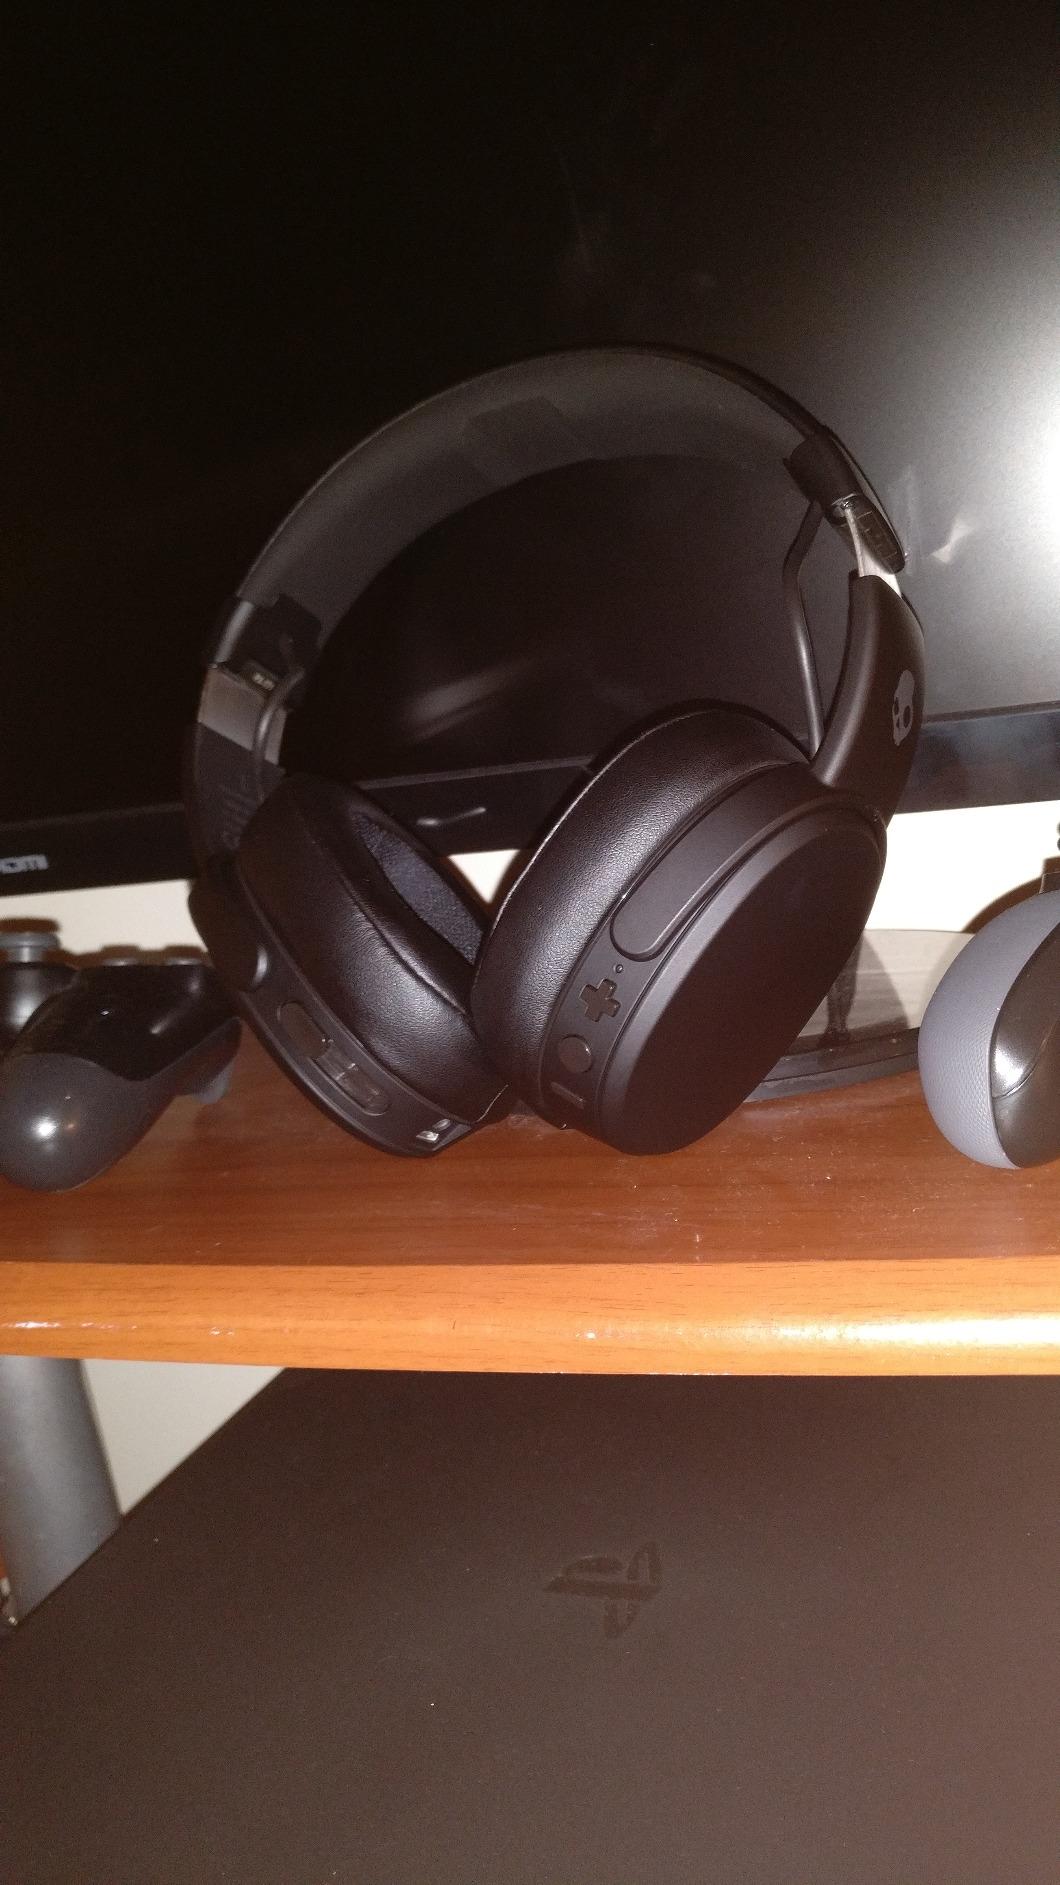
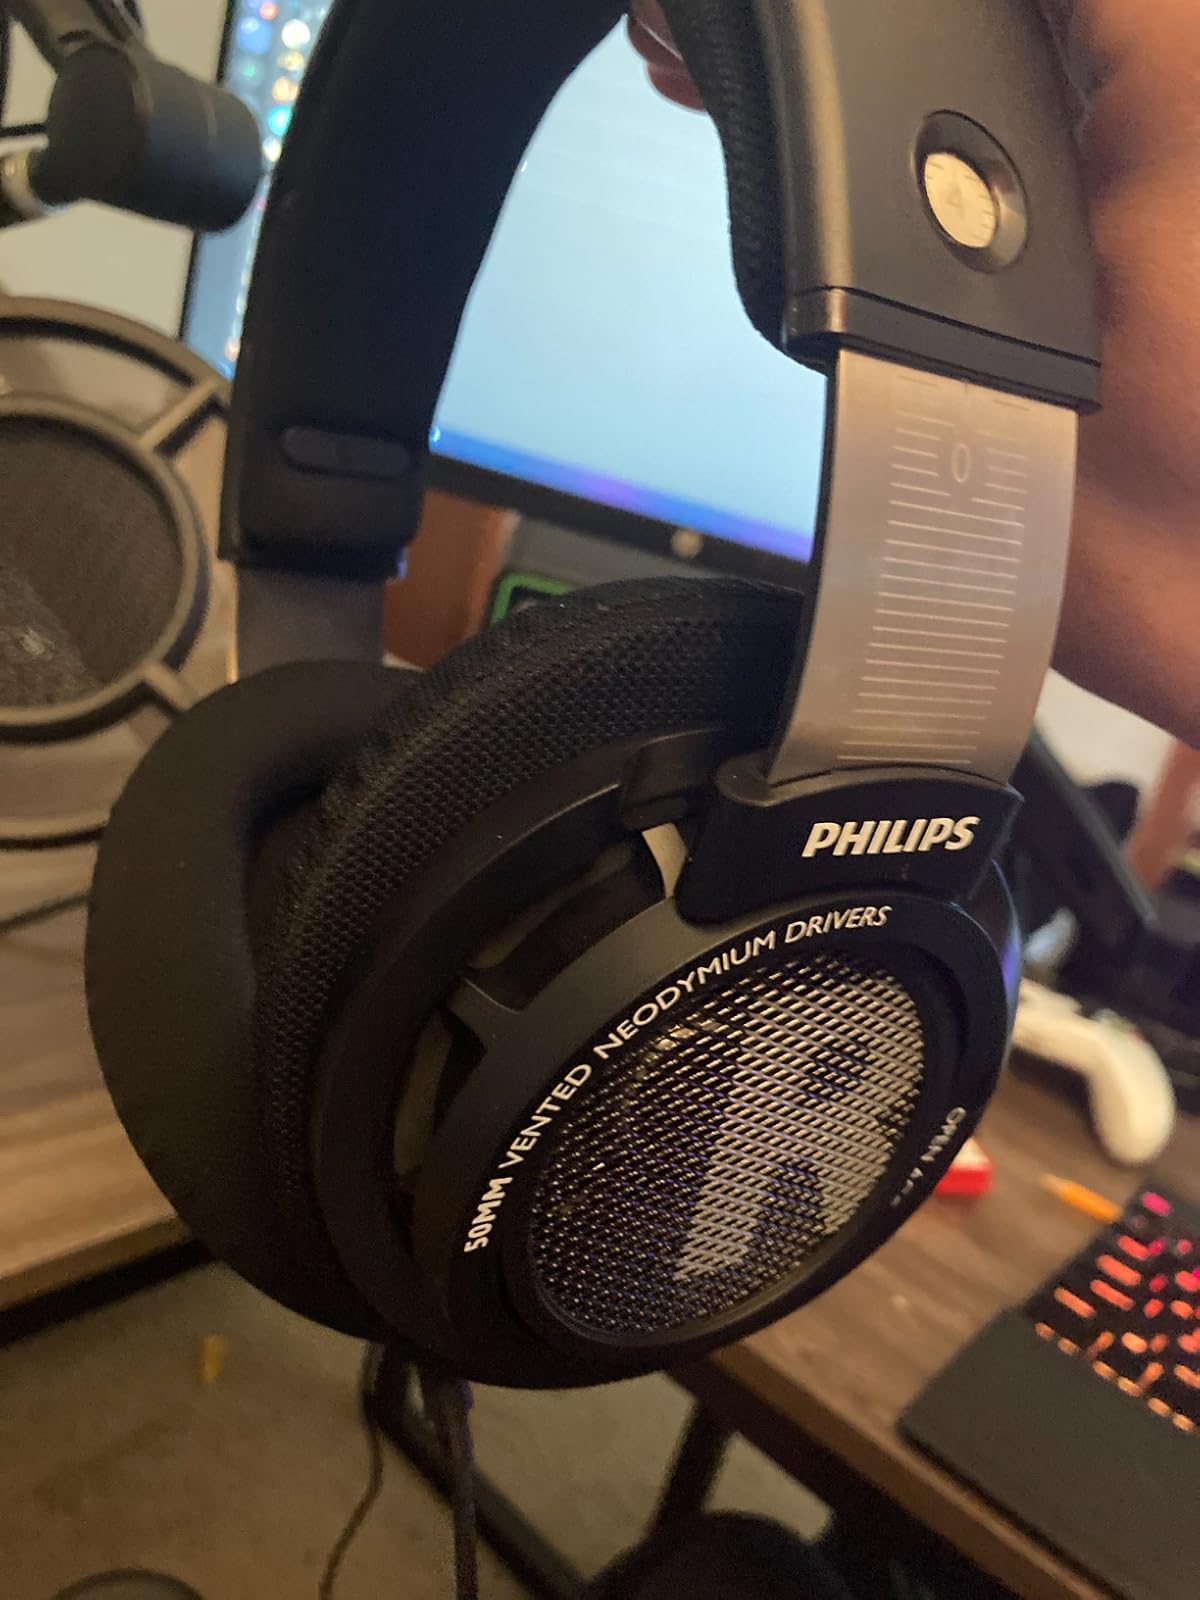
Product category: headphones
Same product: no